Ignacio Romero Osborne

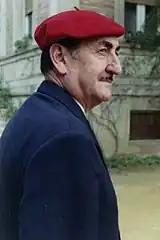
Romero, 1960s

In 1968 carlo-huguistas removed José María Valiente from position of Jefe Delegado and replaced him with a collegial executive, Junta Suprema; Romero was nominated as one of its members. However, he had no real power within the organization; the progressists needed a mutilated ex-combatant as a front man to enhance their credentials. Nevertheless, he had no problem going along and kept endorsing carlo-huguistas in their internal fight against the already marginalized Traditionalists. The latter prepared a counter-strike; assisted by Francoist administration, in 1971 the orthodoxes mounted an internal coup within Hermandad and declared Romero deposed. He lost control over the organization and since then the group which kept recognizing Romero were meeting in France.